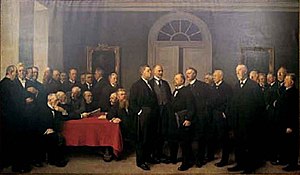
Danmarks Riges Grundlov / Historie / Grundloven af 1915
Herman Vedel, Fra forhandlingerne om Grundloven 5. juni 1915, 1917, Christiansborgs samtaleværelse
Danmarks Riges Grundlov er den danske forfatning. Den blev indført 5. juni 1849 og er ændret i 1855, 1866, 1915, 1920 og 1953 og søgt ændret i 1939. Den er den højeste lovgivning i Danmarks Rige.